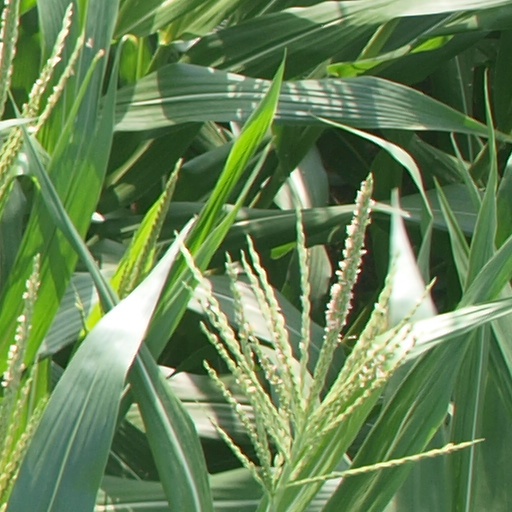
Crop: maize; corn